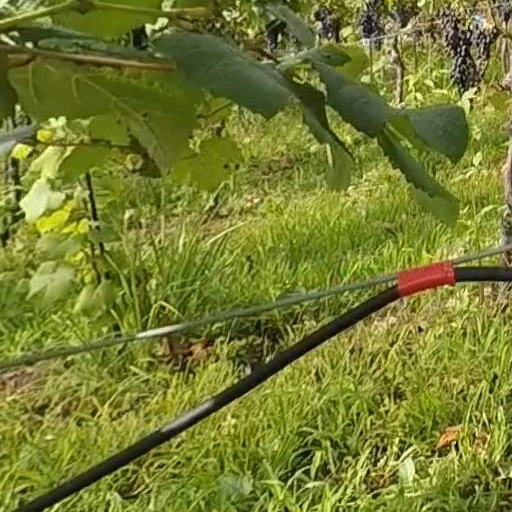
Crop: grape